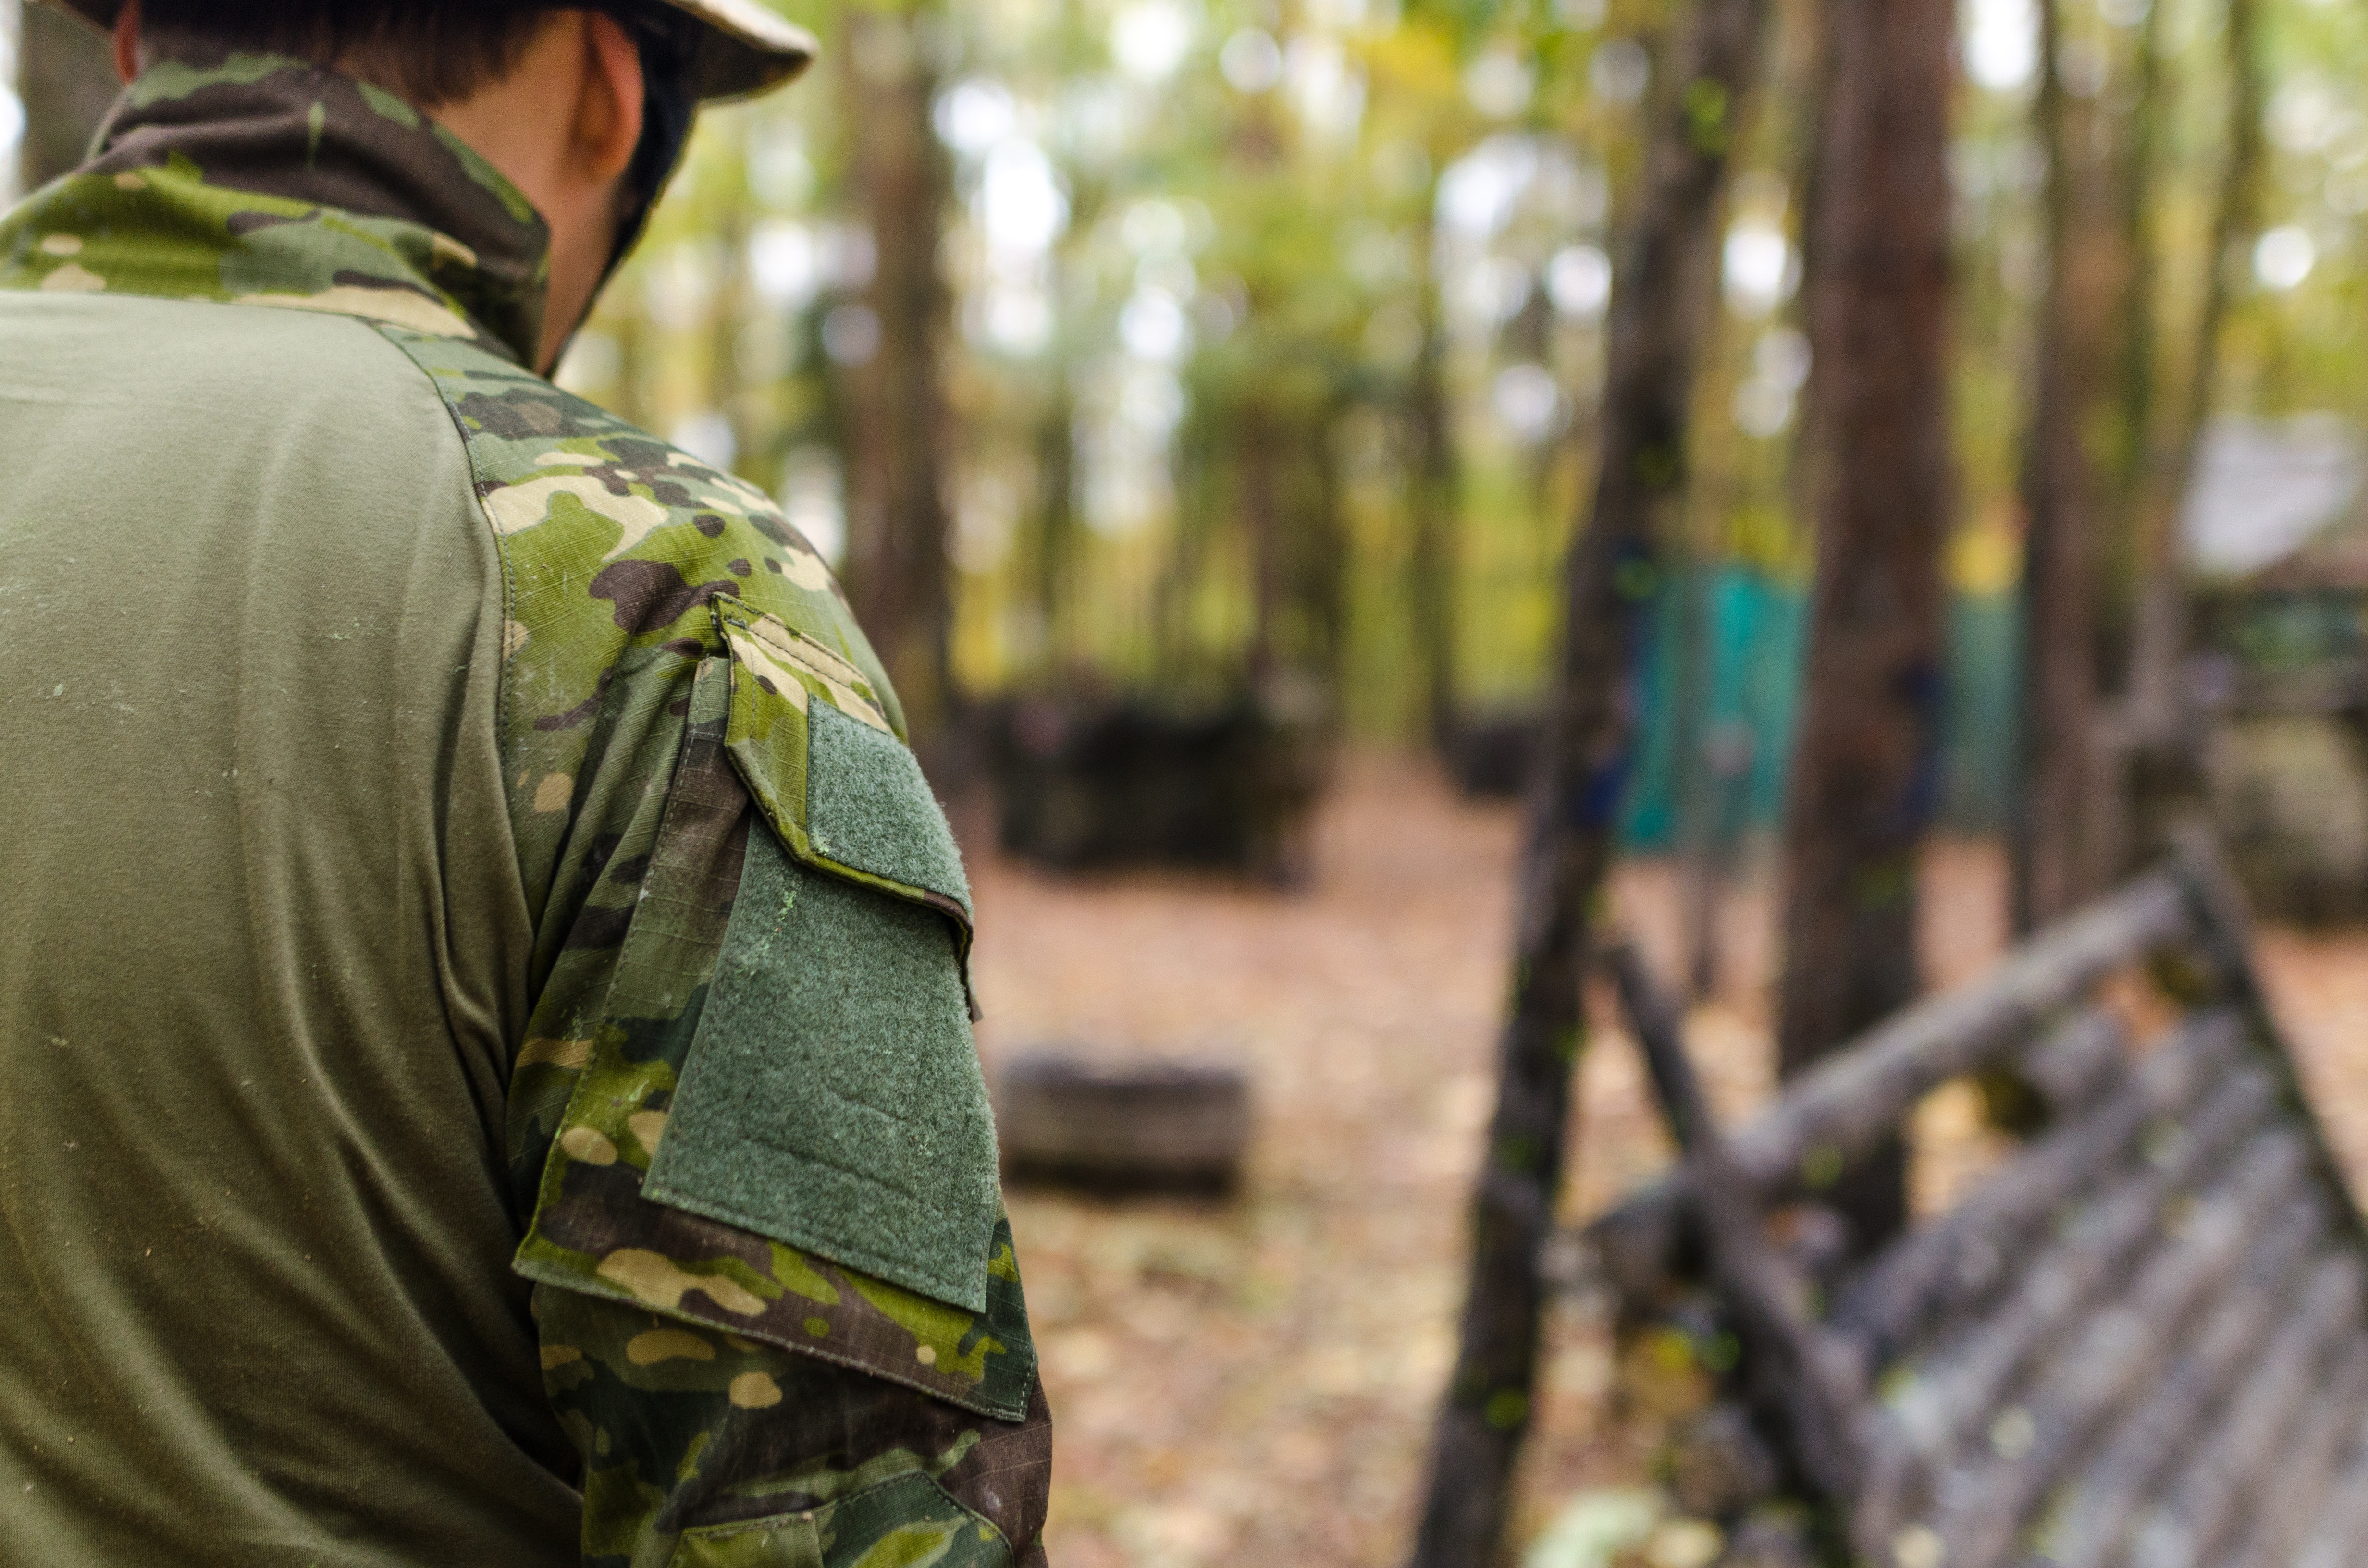
military camouflage, soldier, military, military organization, airsoft, infantry, army, adaptation, military uniform, skirmish, recreation, jungle, forest, shooting, military person, woodland, games